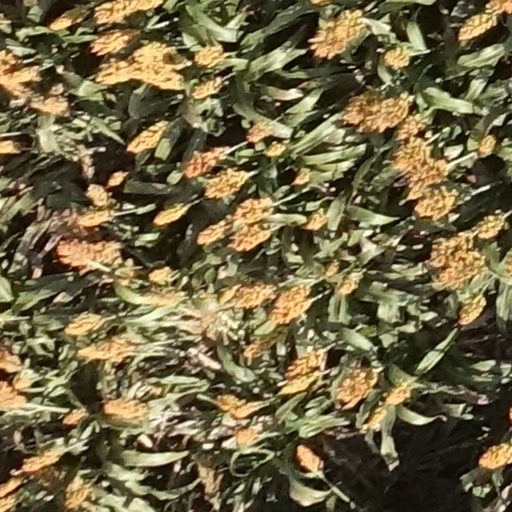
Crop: sorghum